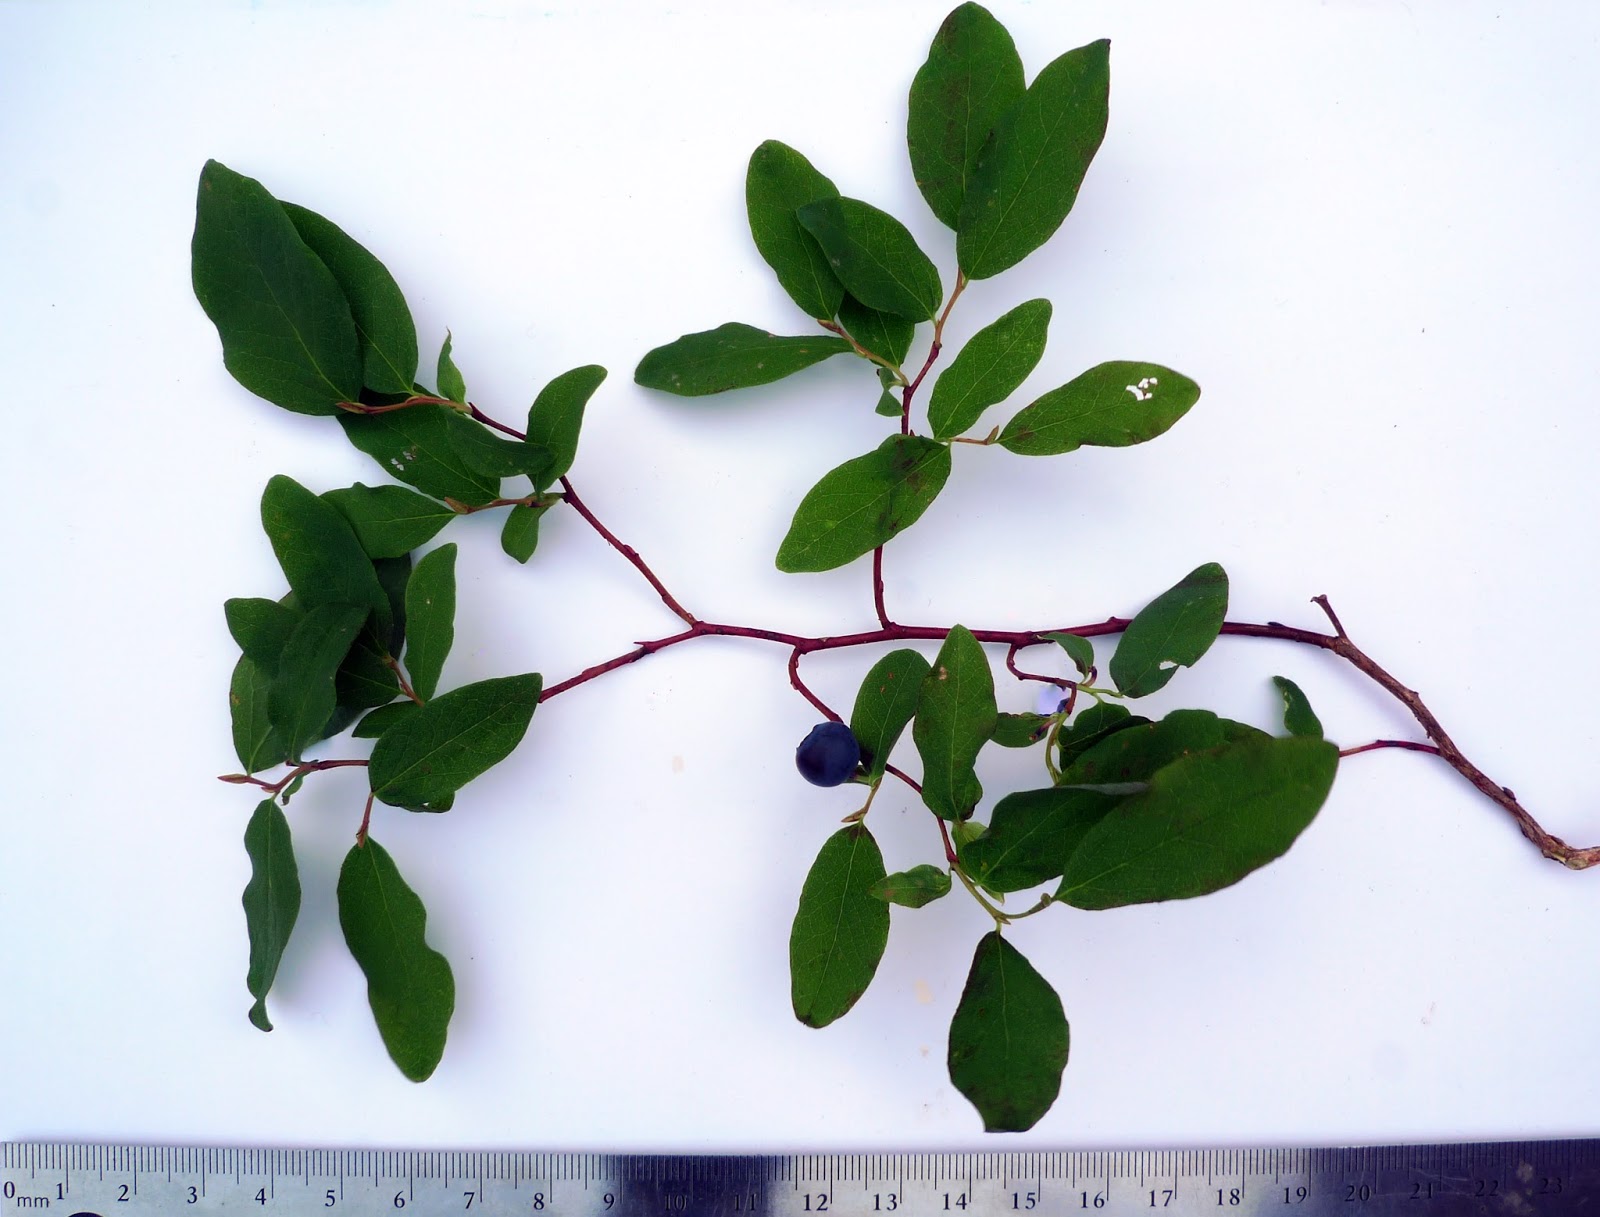
Labels: Blueberry leaf, Blueberry leaf, Blueberry leaf, Blueberry leaf, Blueberry leaf, Blueberry leaf, Blueberry leaf, Blueberry leaf, Blueberry leaf, Blueberry leaf